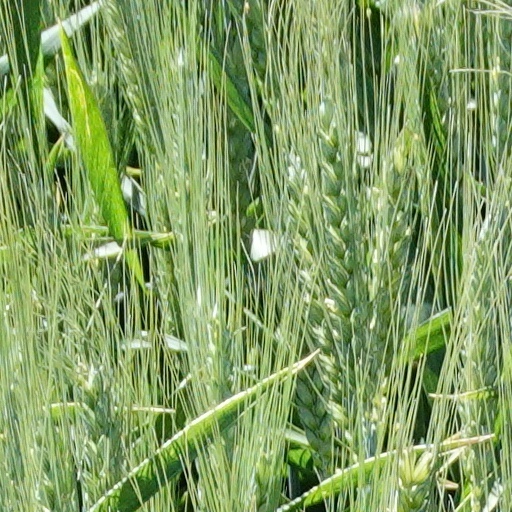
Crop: wheat